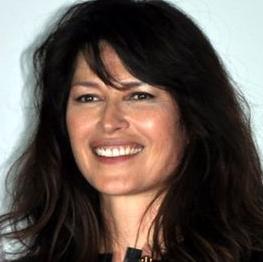
Age: 41